Thomas Kraft

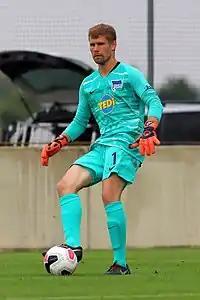
Kraft preparing to pass during a friendly match between Hertha BSC and West Ham United in 2019.

In the opening game of the 2013–14 season, Kraft made an impressive start for Hertha BSC when he helped the side beat Eintracht Frankfurt 6–1. Since the start of the 2013–14 season, Kraft continued to regain his first team place as the club's first choice goalkeeper. He also began talks with Hertha BSC over a new contract extension despite having two–year left to his contract. However, his performance soon faulted when Kraft made a number of errors, including one against his former club, Bayern Munich on 26 October 2013. After the match, Jos Luhukay defended his performance and responded to calls to drop Kraft as the club's first choice goalkeeper by disagreeing with his critics and maintain on using him. Kraft was able to redeem himself after displaying good performance in a 3–2 win against Hoffenheim on 9 November 2013. He then kept two consecutive clean sheets between 30 November 2013 and 8 December 2013 Augsburg and Eintracht Braunschweig. Kraft, once again, kept another two consecutive clean sheets between 19 April 2014 and 26 April 2014 against Augsburg and Eintracht Braunschweig. He made his 100th appearance for Hertha BSC in the last game of the season against Borussia Dortmund, as the club lost 4–0. Despite being absence on two occasions during the 2013–14 season, Kraft went on to make thirty–four appearances in all competitions. Reflecting on the season, he said the mistakes made him a better person.